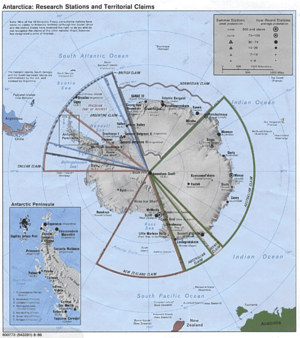
La terre d'Enderby ou terre Enderby est une vaste région du Territoire antarctique australien, qui s'étend du glacier Shinnan à la baie William Scoresby. Plus précisément, ce plateau commence à la Côte du Prince Olav, à l'ouest et se poursuit jusqu'à la baie Edward VIII et la côte Kemp à l'Est.